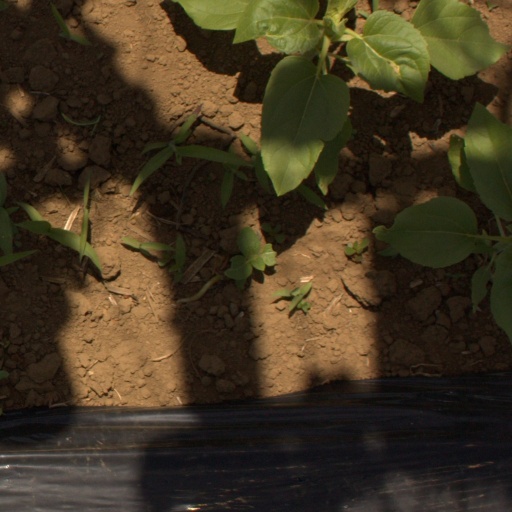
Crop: Jerusalem artichoke